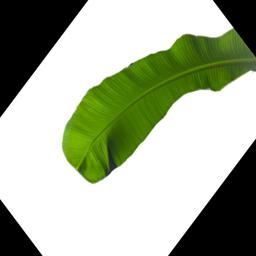
Label: BHIMKOL